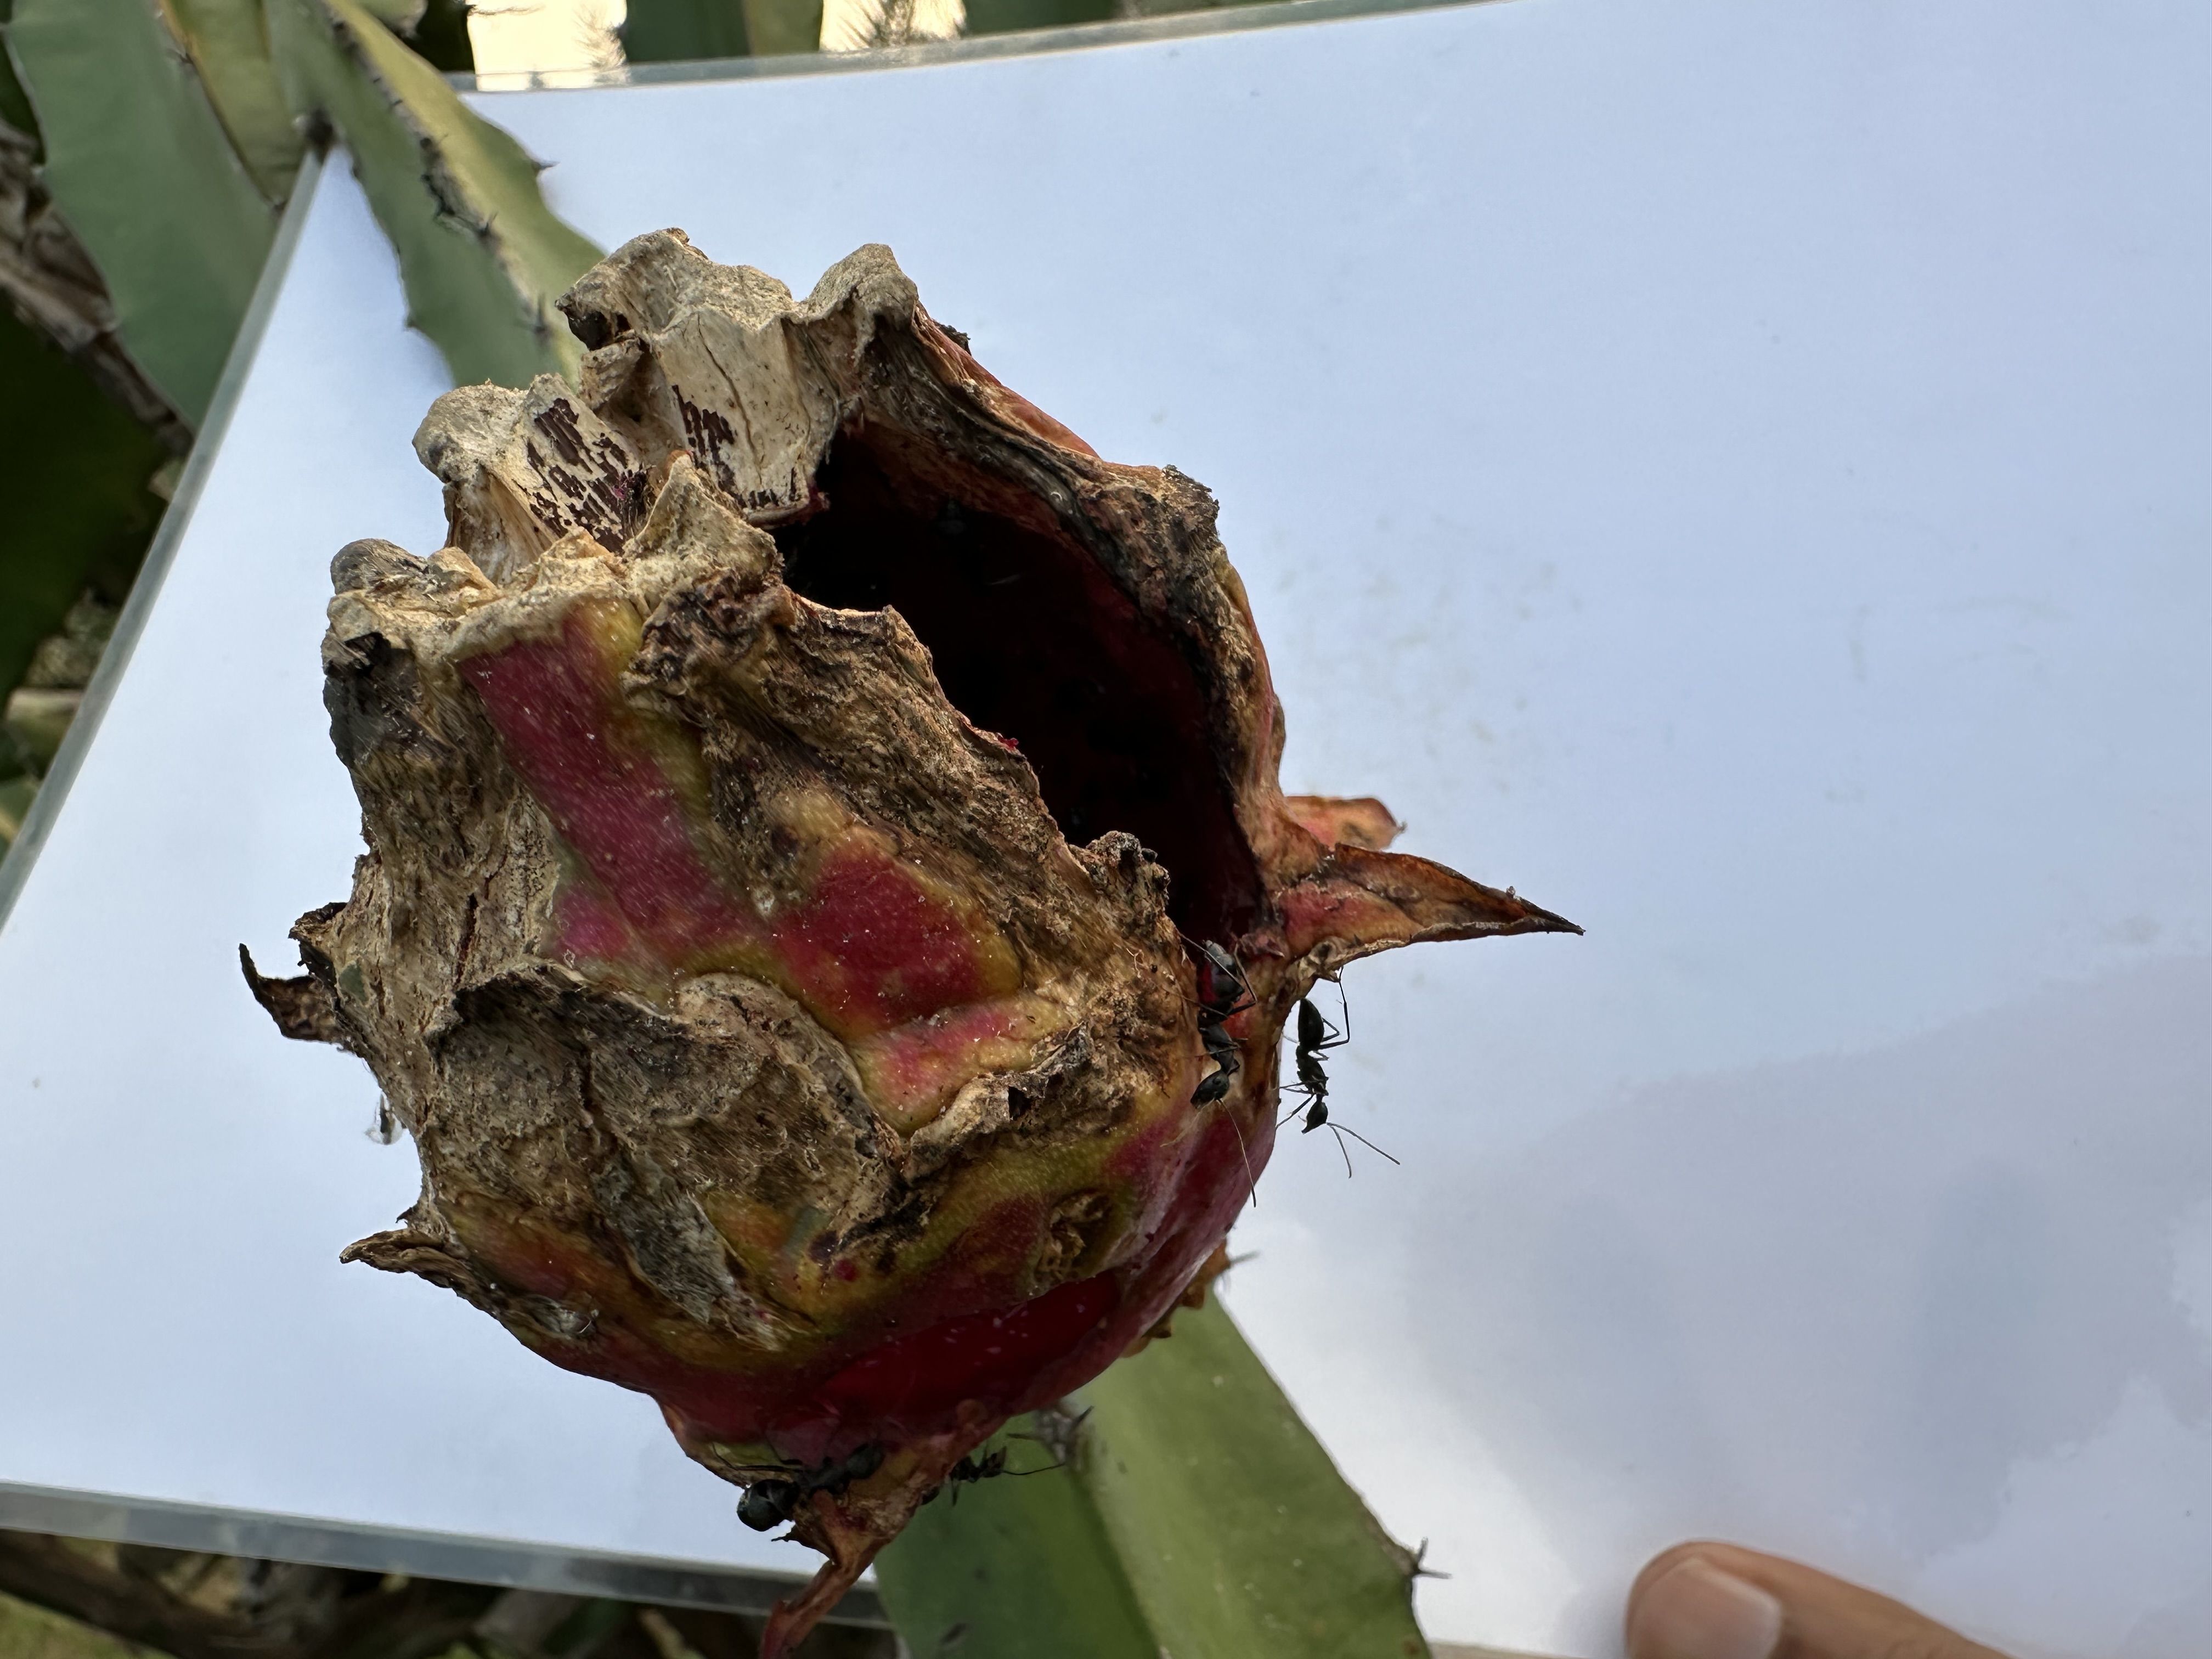
Label: Bad fruit